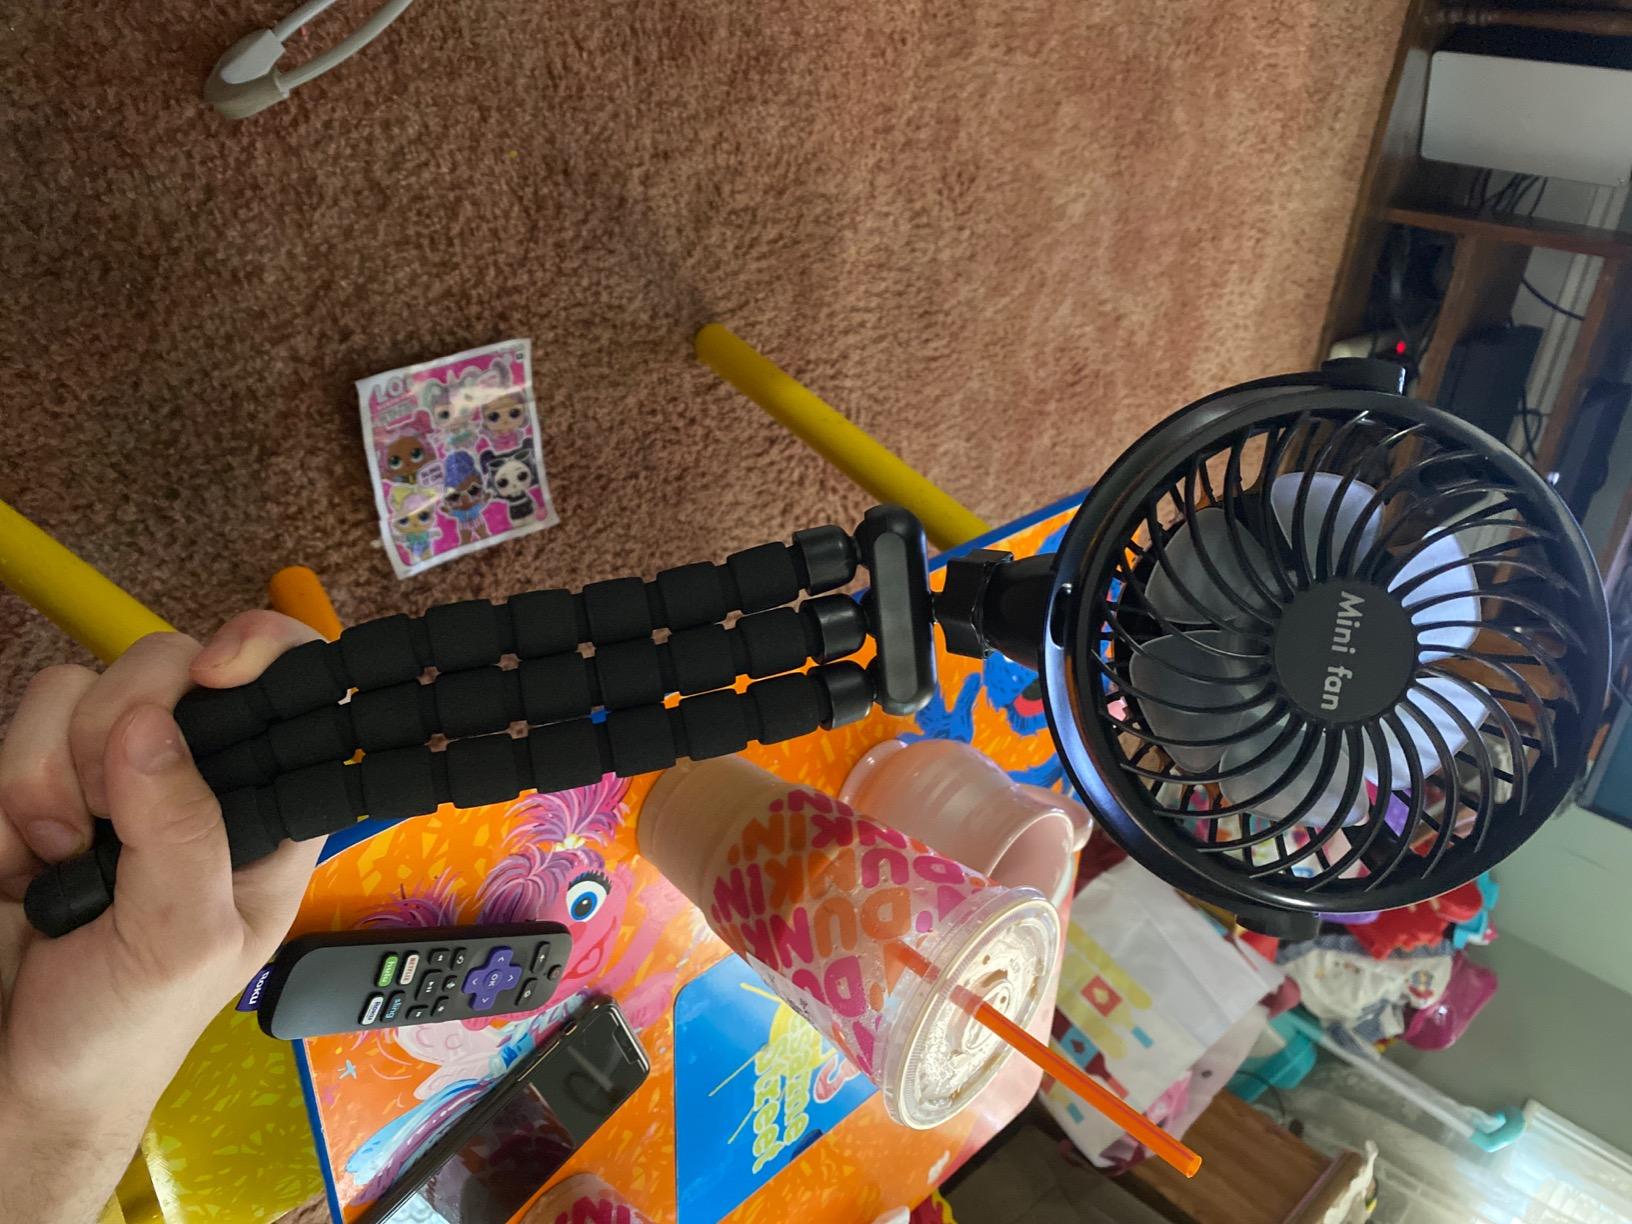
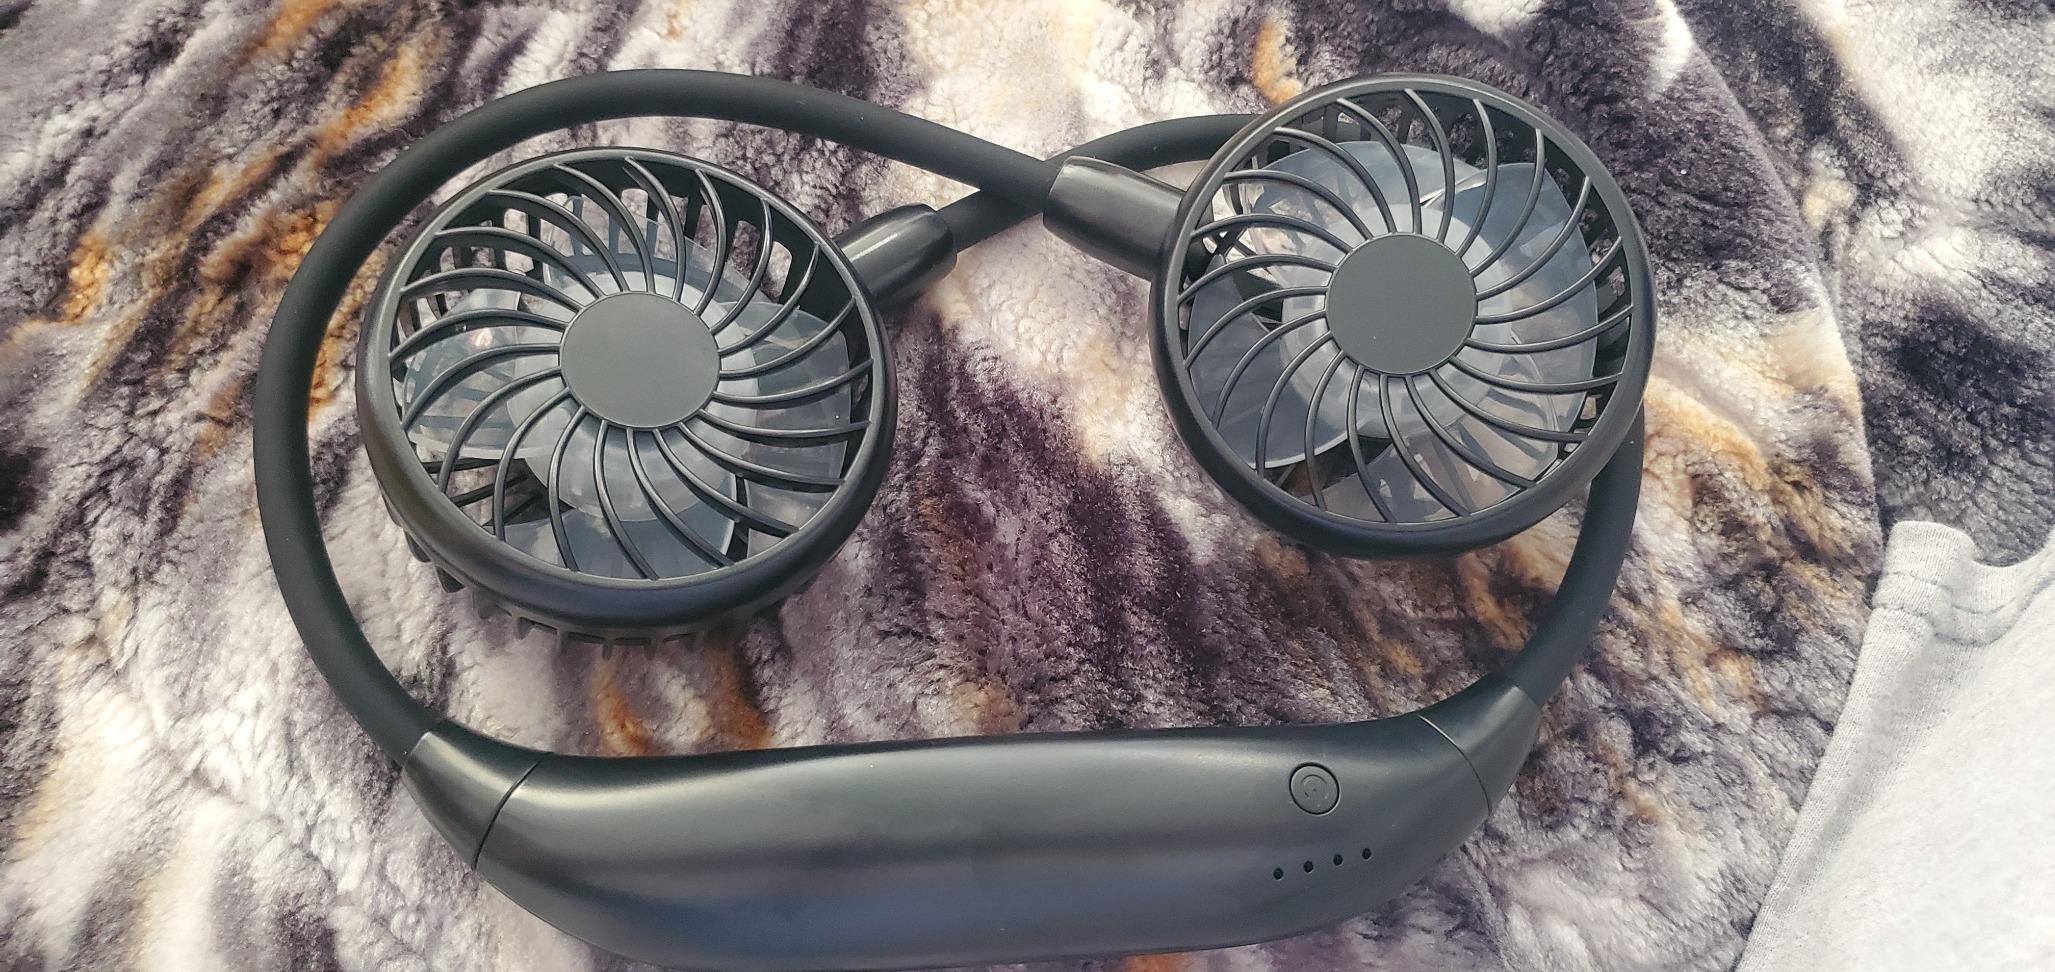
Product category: fan
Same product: no